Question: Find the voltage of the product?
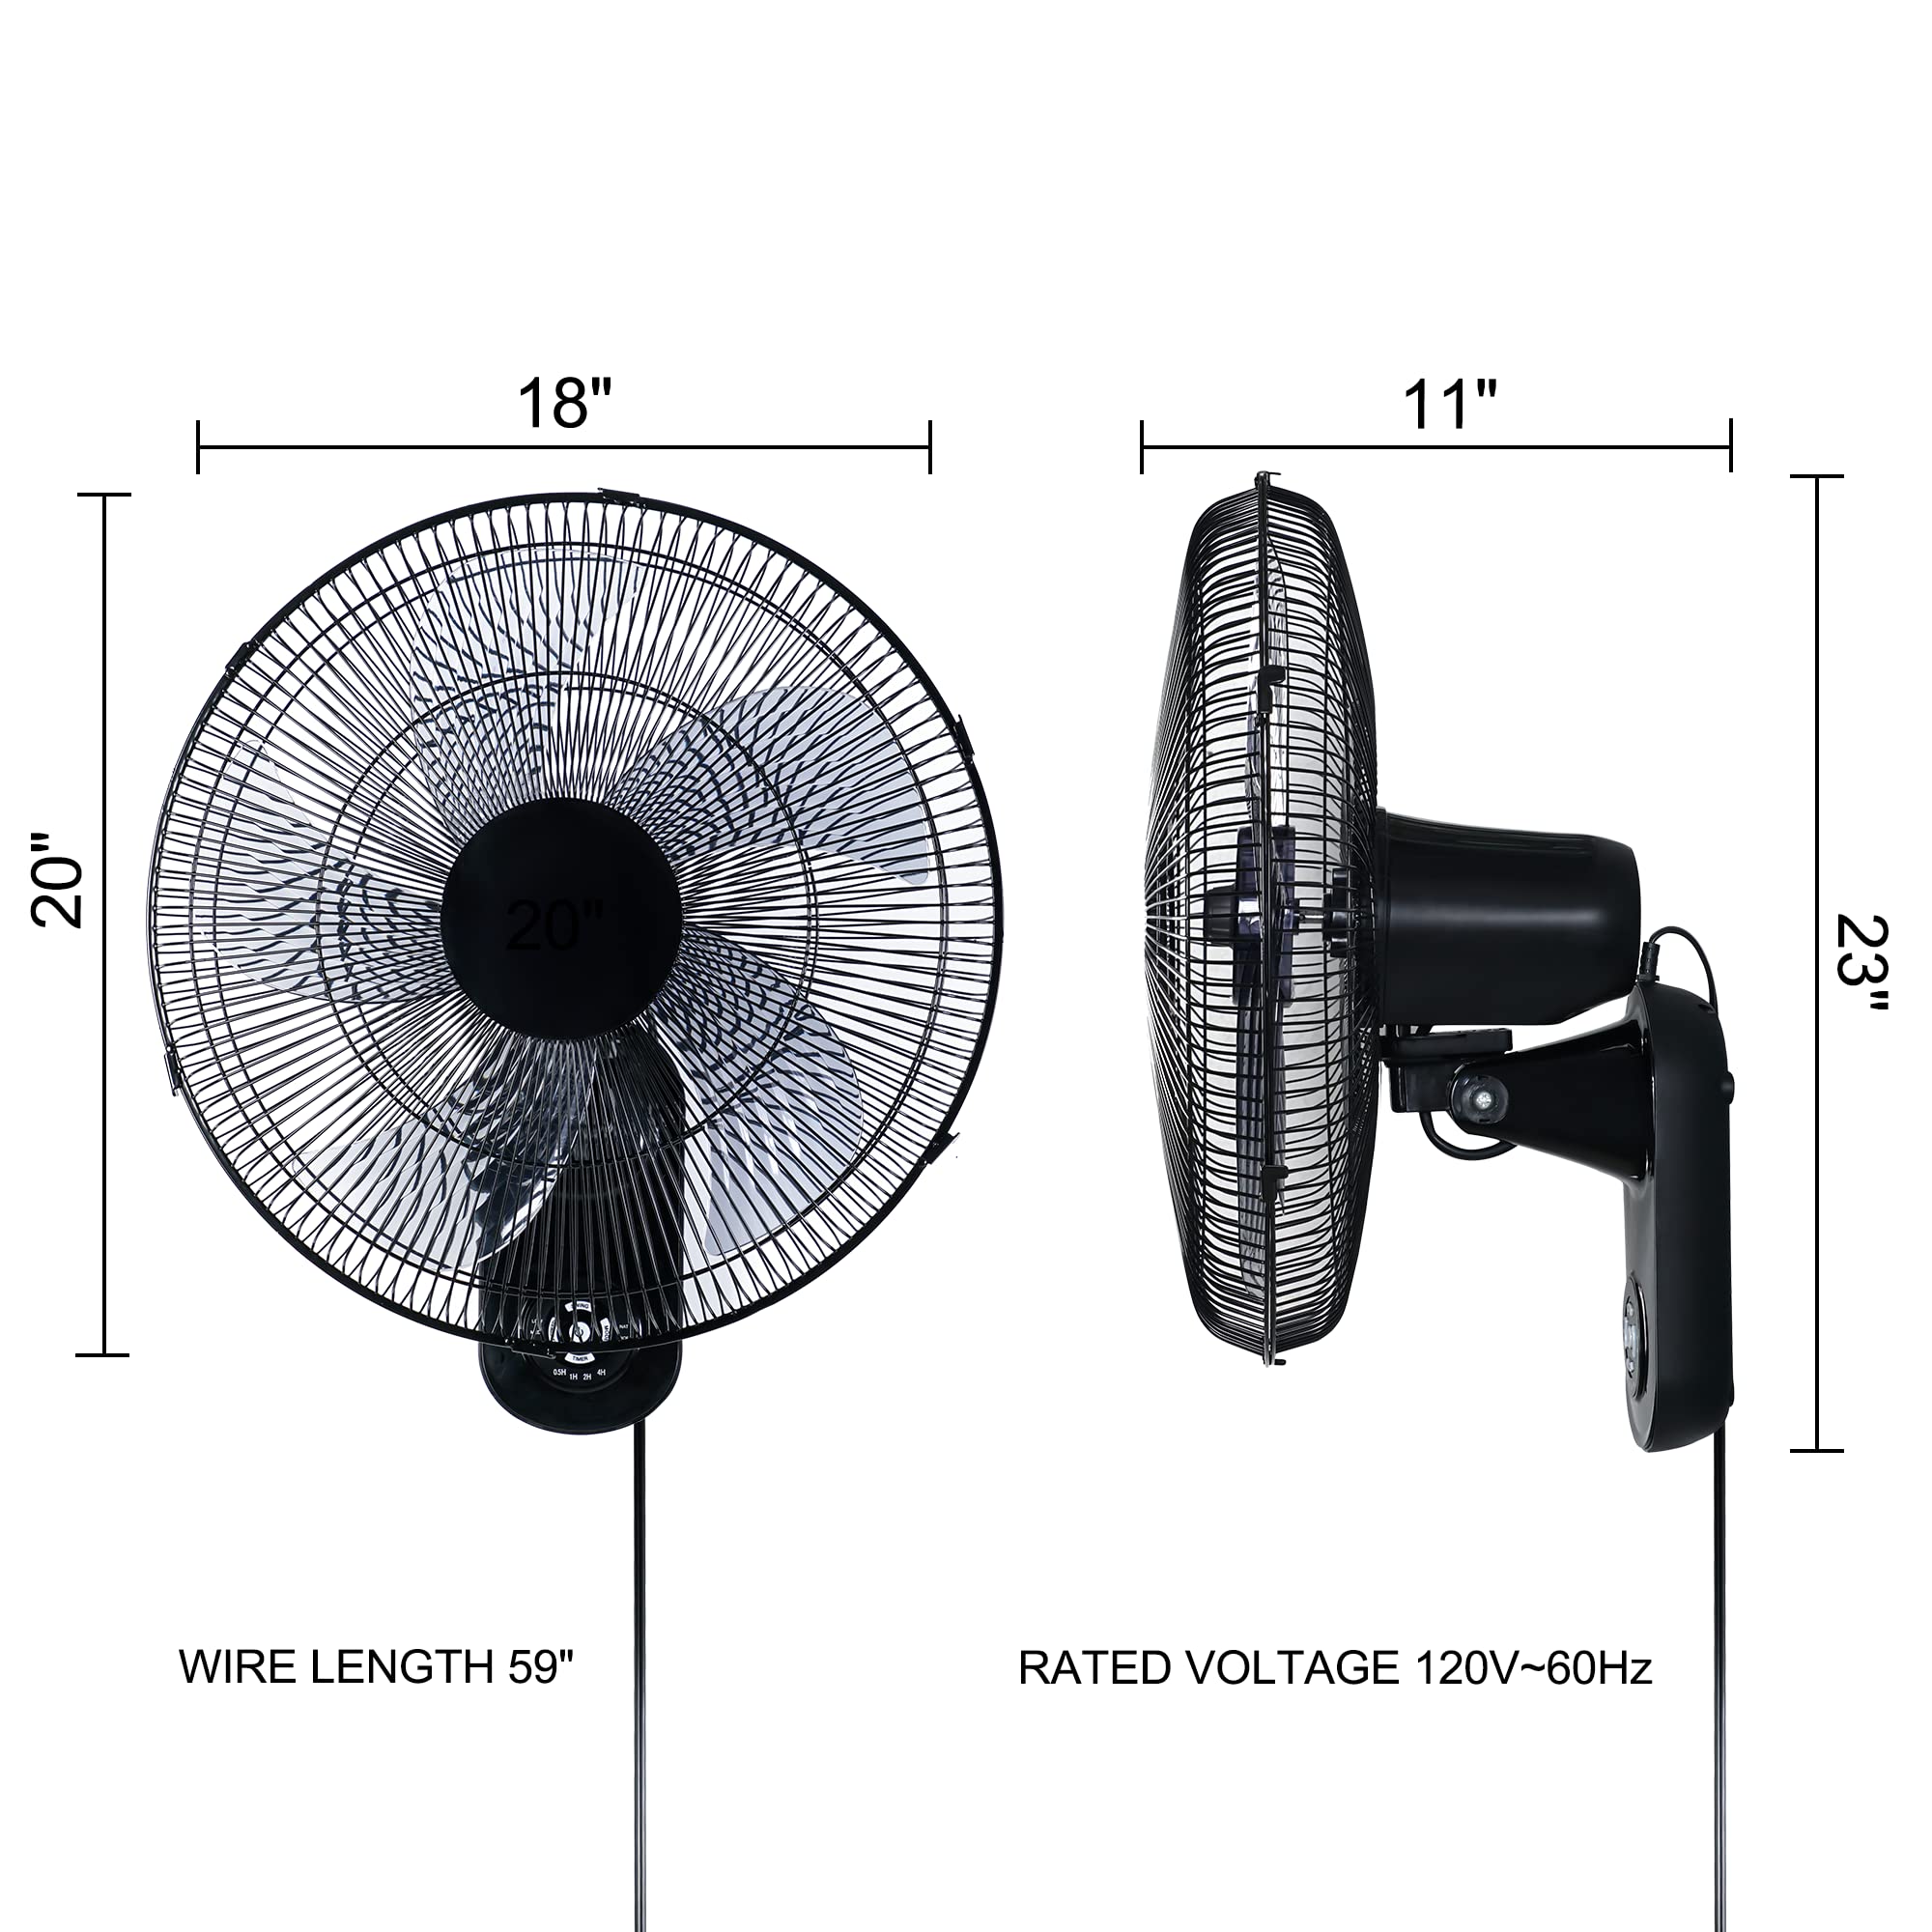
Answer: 120.0 volt